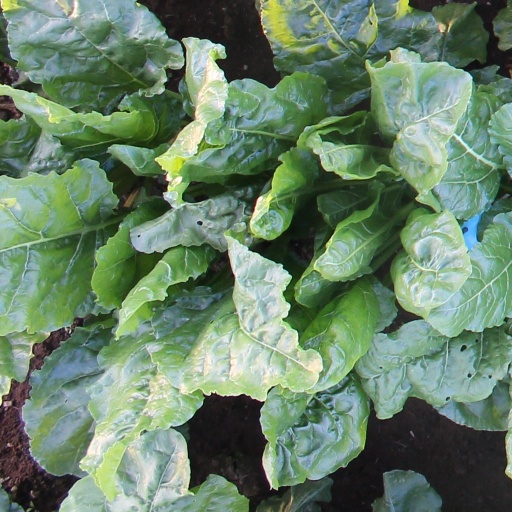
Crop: sugar beet